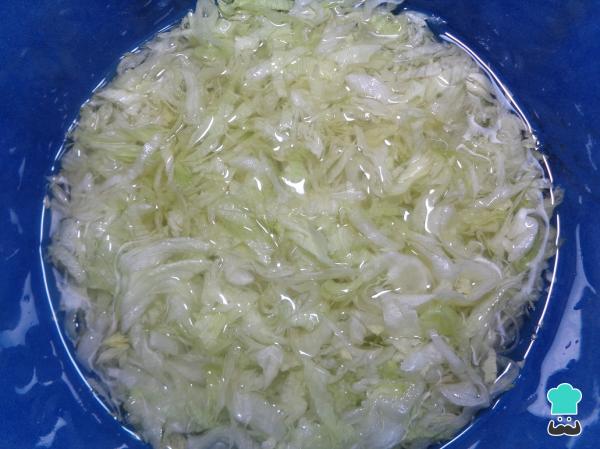
Para comenzar las gorditas mexicanas, vamos a colocar la lechuga rebanada en un recipiente con suficiente agua que cubra completamente la lechuga y la desinfectamos, dejamos en el agua aproximadamente 5 minutos, pasado este tiempo drenamos toda el agua de la lechuga escurrimos y reservamos.